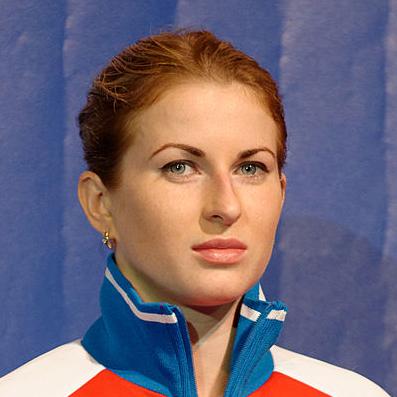
Age: 22